Iron Turbine Windmill

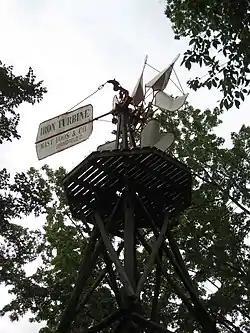
Photo from below in 2008

Iron Turbine Windmill is a historic windmill at 415 W. Gurley Street, on the grounds of the Sharlot Hall Museum in Prescott, Arizona. It is technically a windpump, but the American term is windmill.